Liberation Day (Italy)

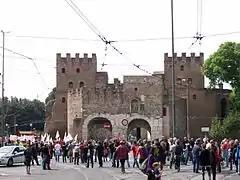
Celebrations held for 25 April at Porta San Paolo in Rome, 2013

Liberation Day, also known as the Anniversary of Italy's Liberation, Anniversary of the Resistance, or simply 25 April, is a national holiday in Italy that commemorates the victory of the Italian resistance movement against Nazi Germany and the Italian Social Republic, puppet state of the Nazis and rump state of the fascists, culminating in the liberation of Italy from German occupation and the end of the Italian Civil War, in the latter phase of World War II. That is distinct from Republic Day, which takes place on 2 June and commemorates the 1946 Italian institutional referendum.